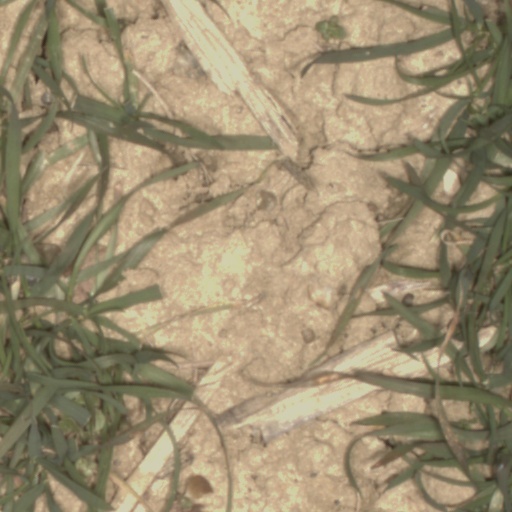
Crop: wheat